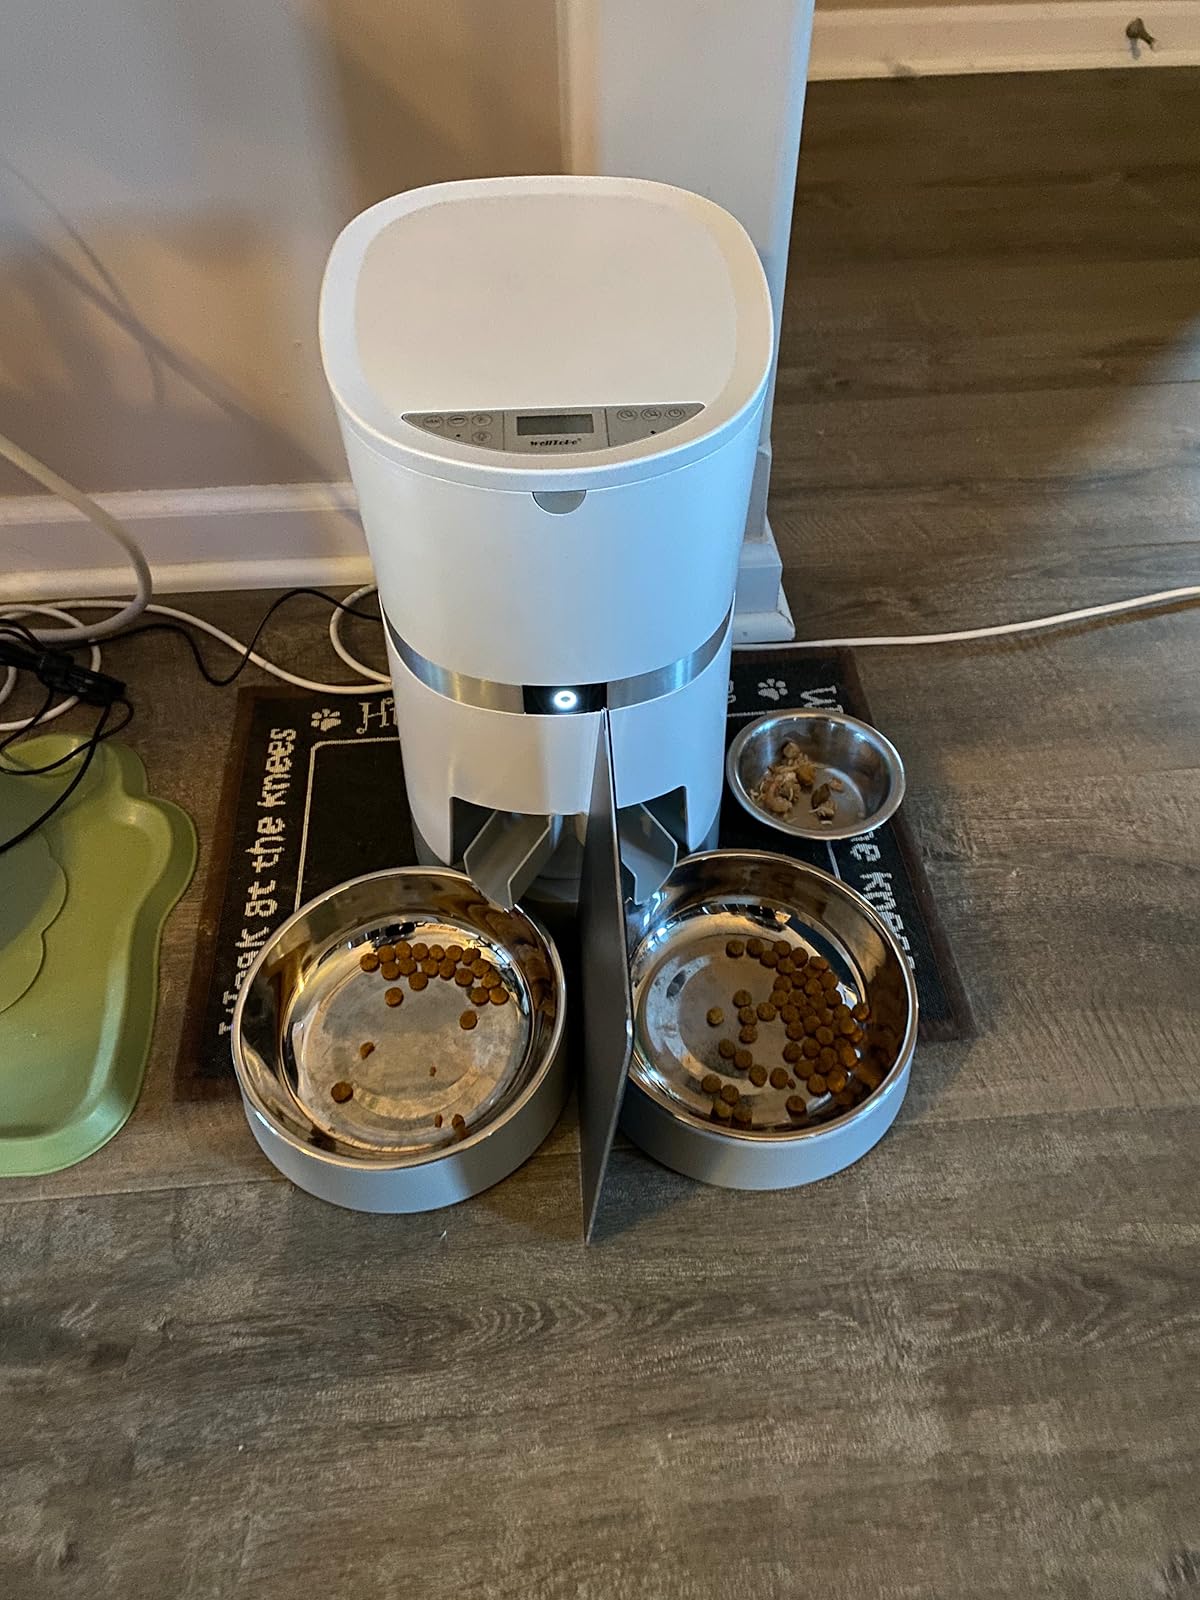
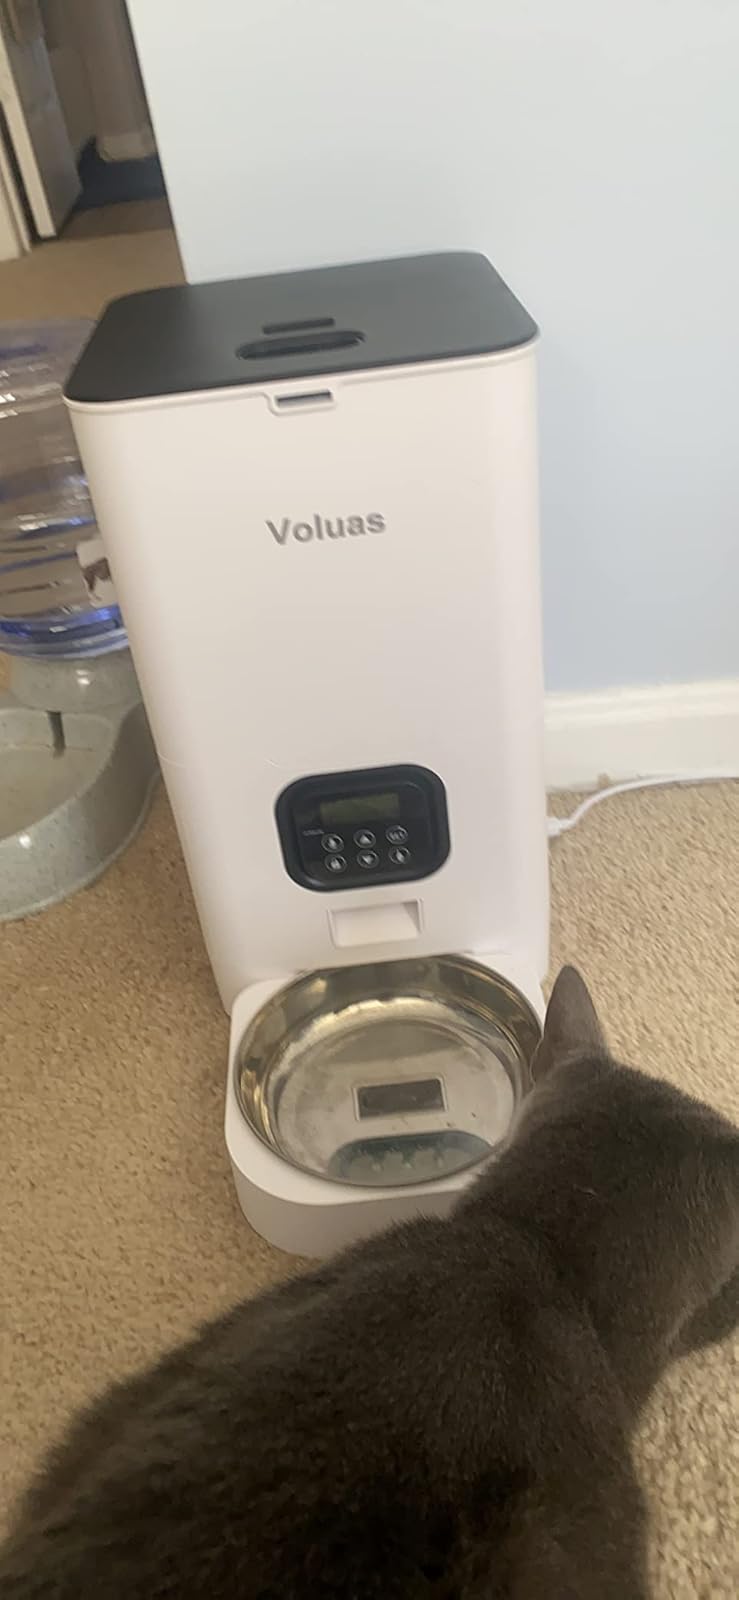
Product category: items_feeder
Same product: no